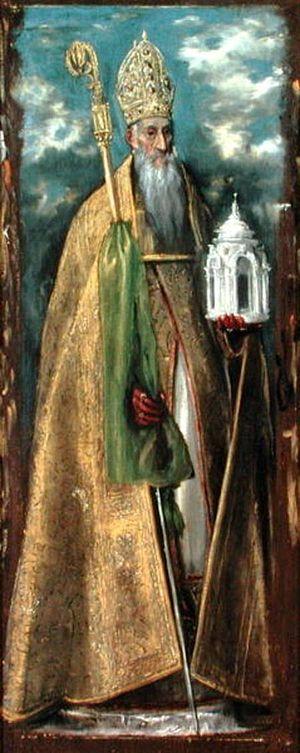
Fray Luis de León est un poète et intellectuel du Siècle d'or espagnol.
Saint Alonso de Orozco, né à Oropesa, le 17 octobre 1500, et mort à Madrid, le 19 septembre 1591, est un religieux de l'ordre de Saint Augustin, et un auteur mystique du Siècle d'or espagnol.